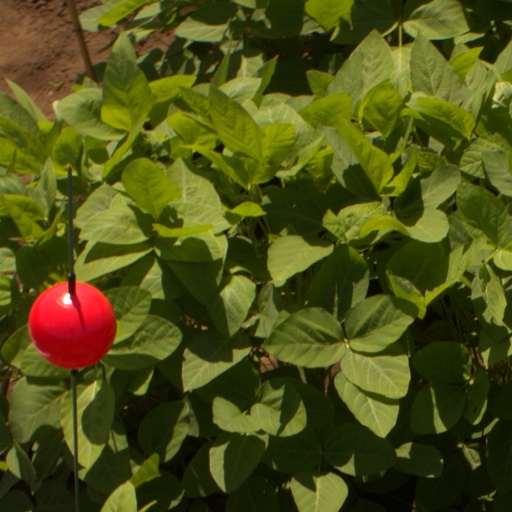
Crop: soybean